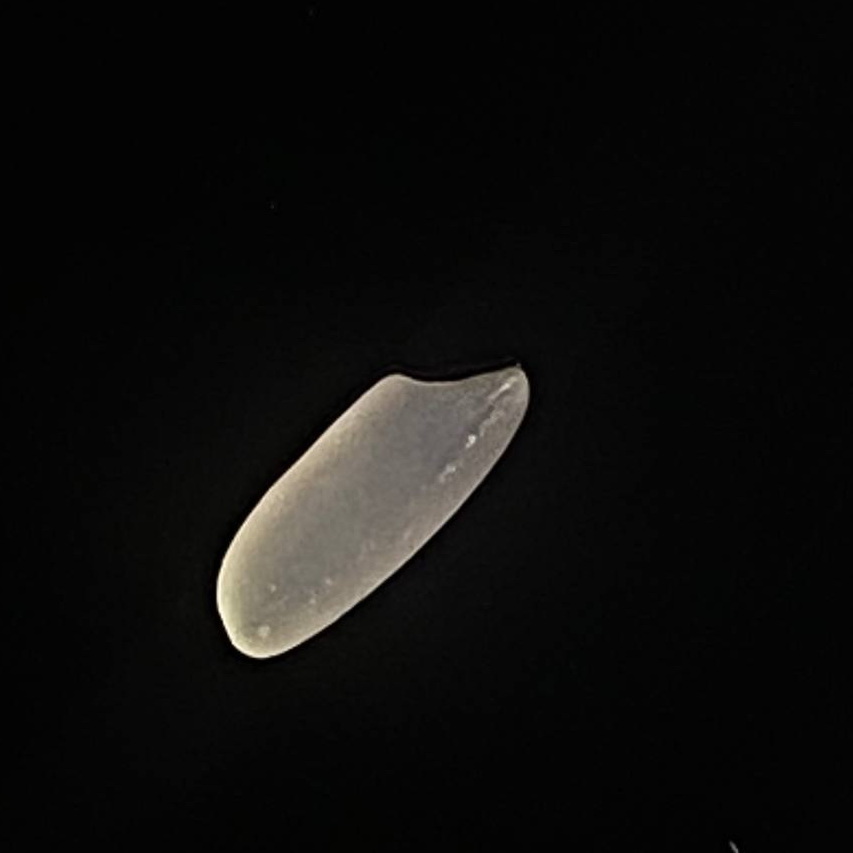
Rice variety: Najirshail